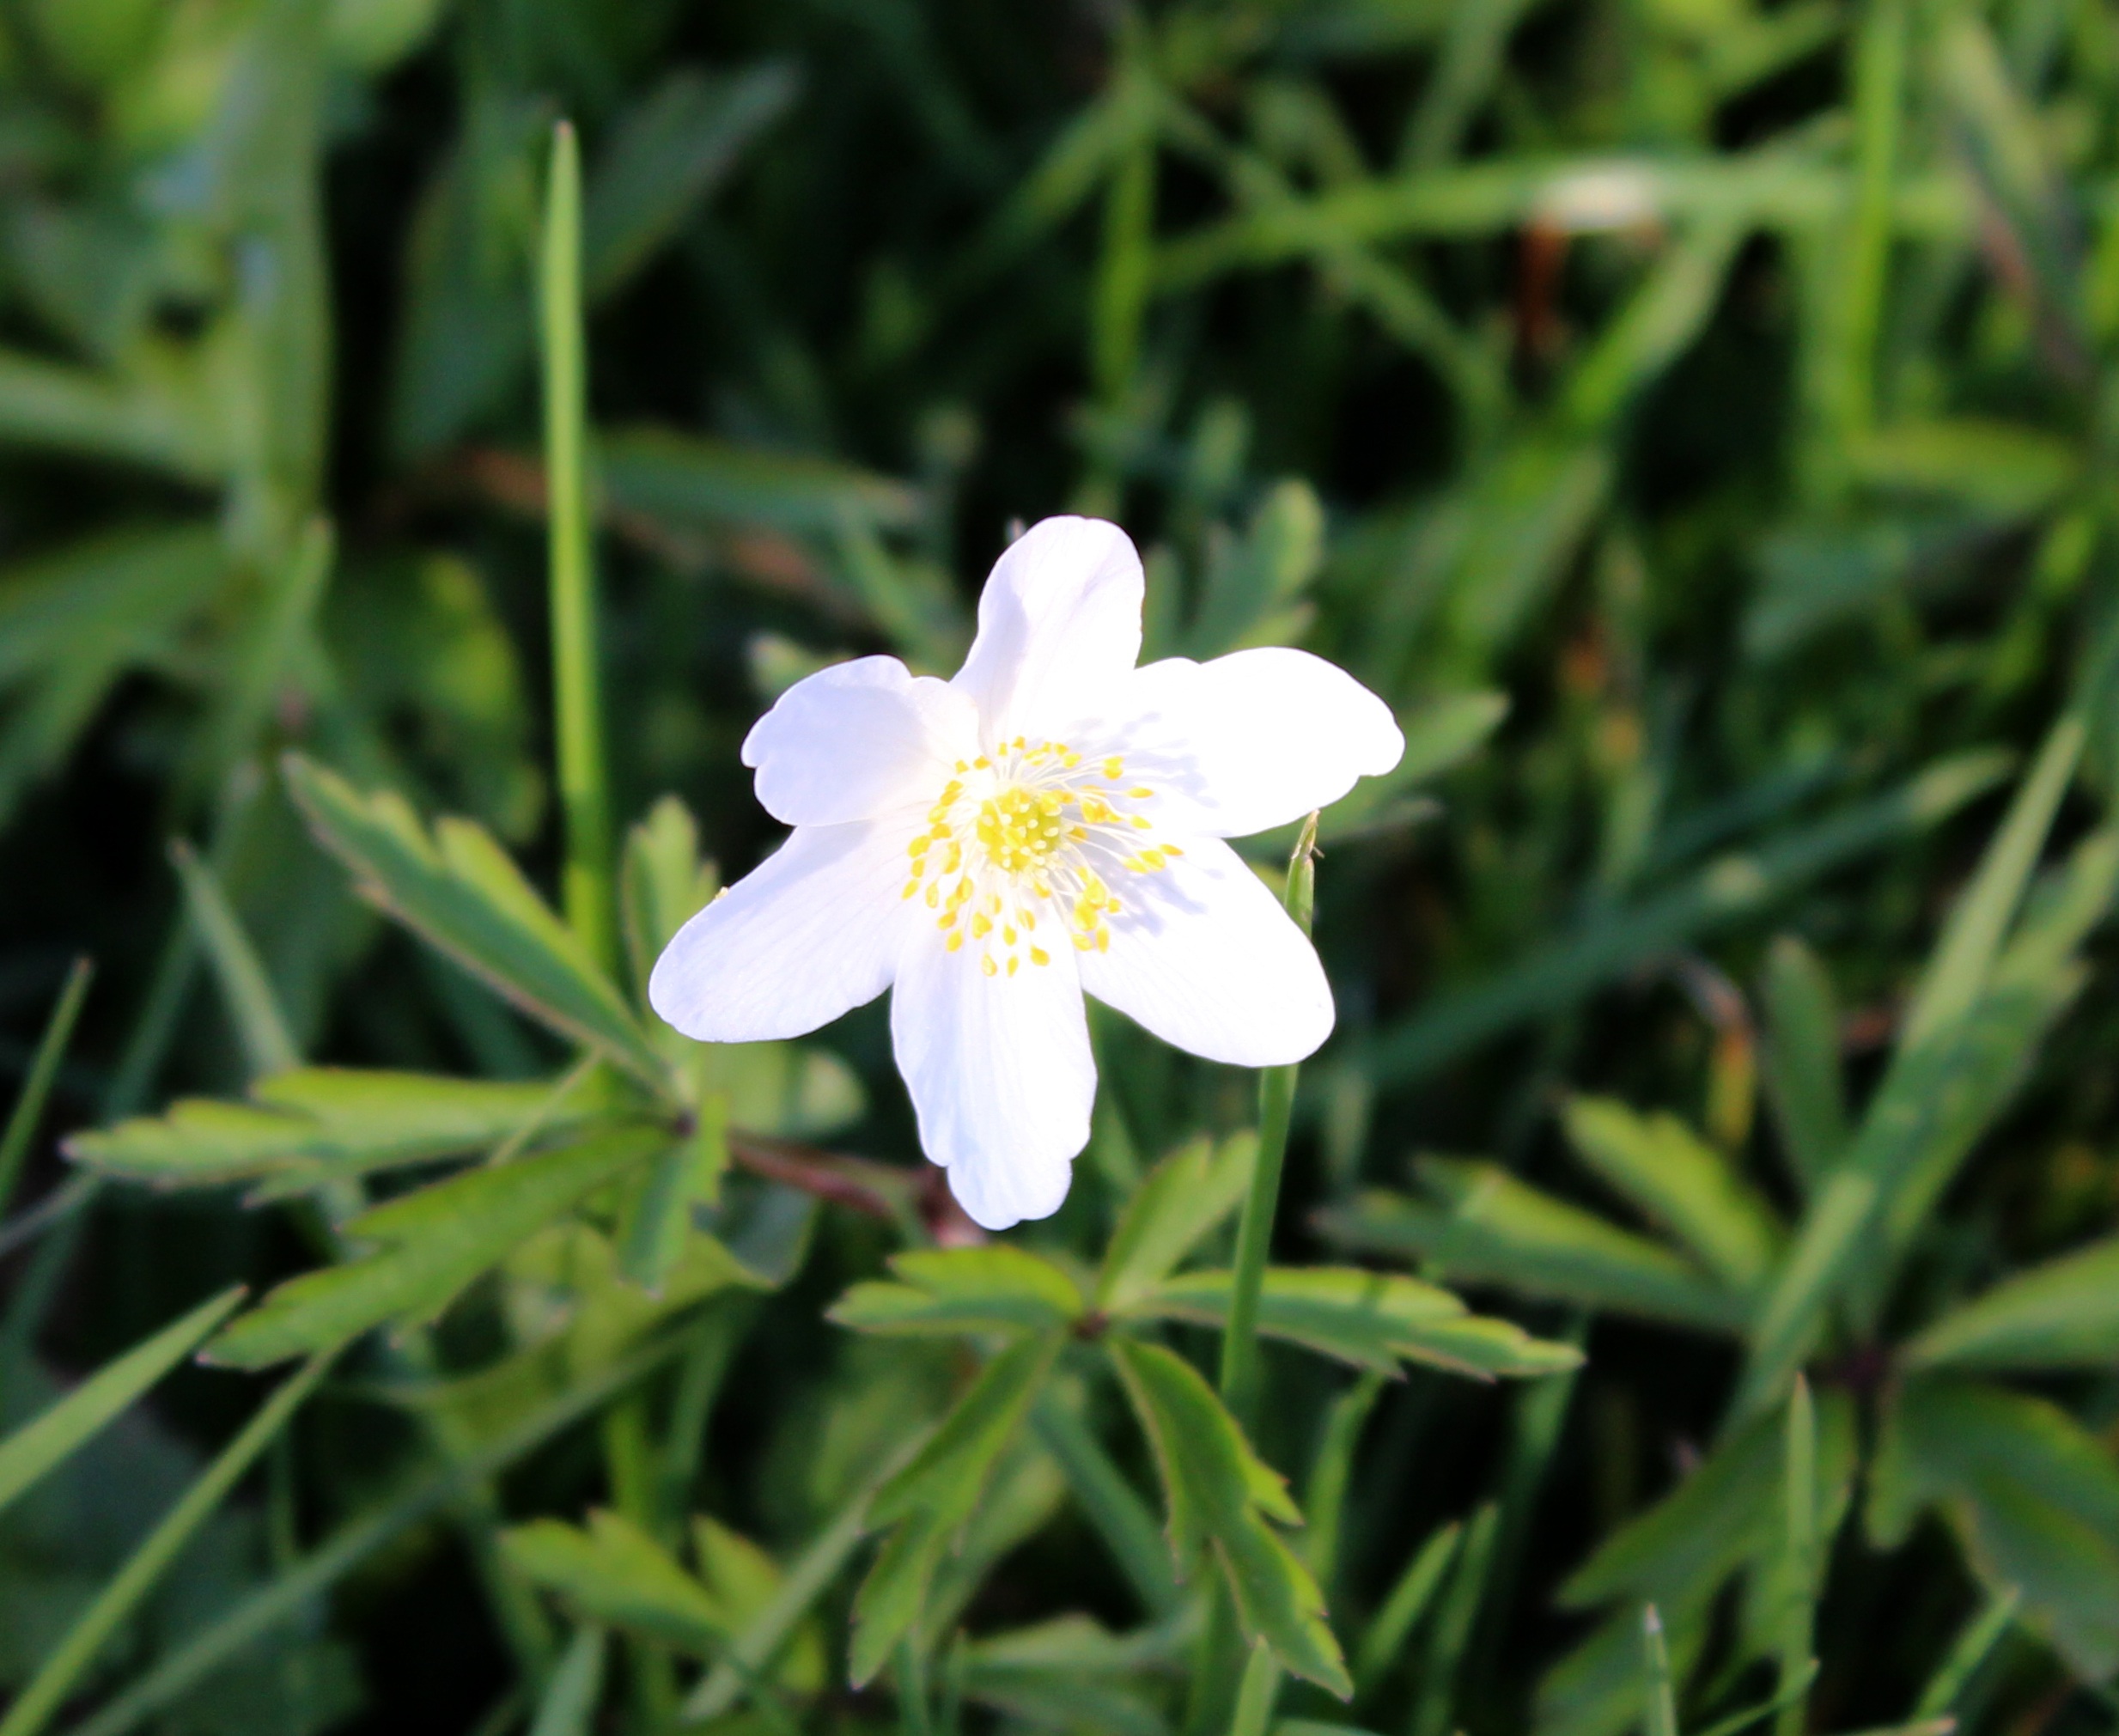
grass, plant, meadow, flower, petal, spring, botany, garden, flora, wildflower, anemone, macro photography, white blossom, flowering plant, land plant